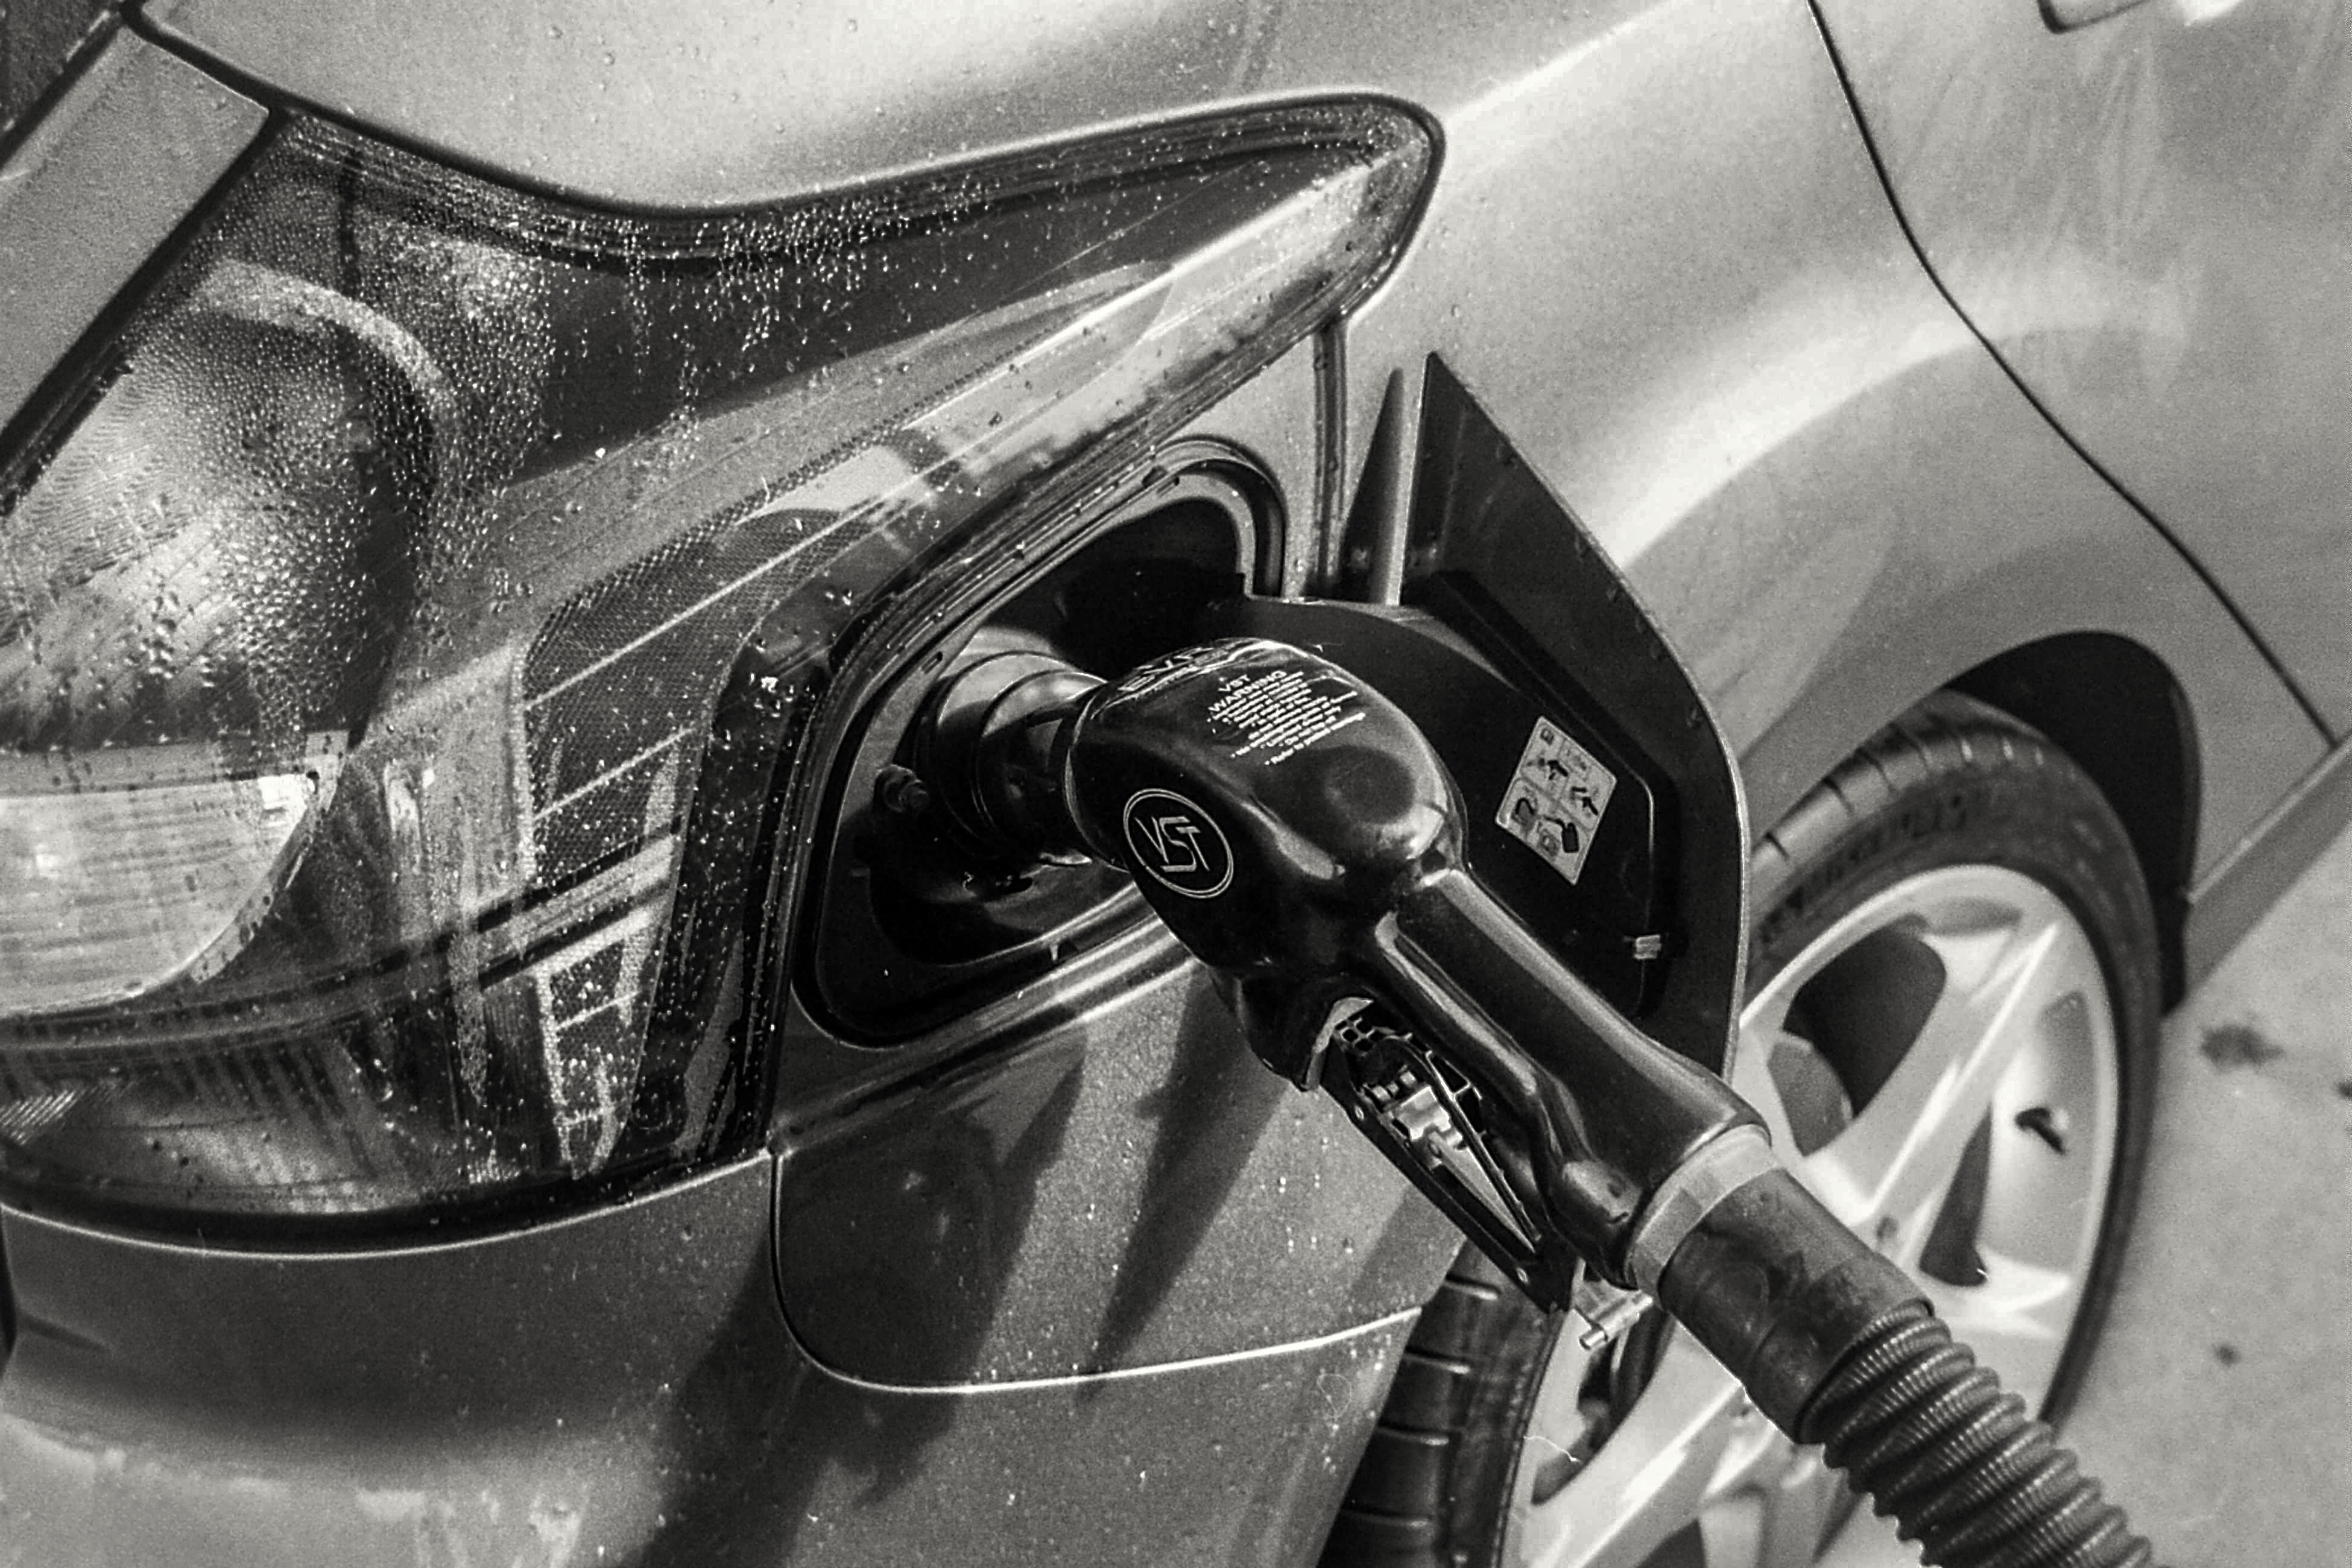
car, wheel, film, transportation, vehicle, tire, bumper, bw, gasoline, petrol, fuel, carbon, bw400cn, automobile make, automotive exterior, automotive tire